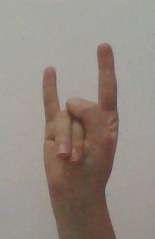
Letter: la